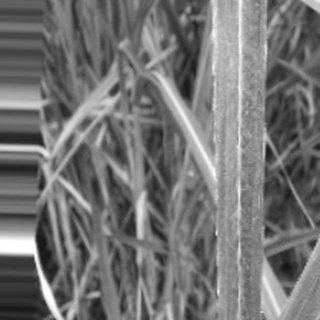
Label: sugarcane_bacterial_blight